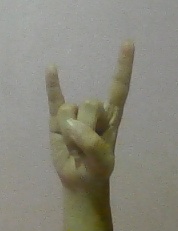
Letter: la